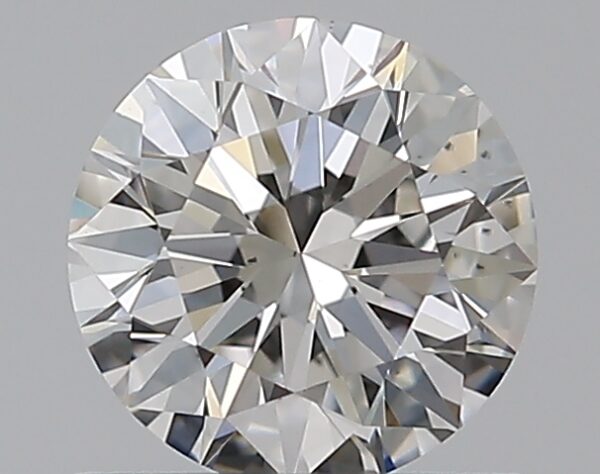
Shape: round
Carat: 0.59
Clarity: VS2
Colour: H
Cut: EX
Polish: EX
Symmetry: EX
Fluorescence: M
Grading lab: GIA
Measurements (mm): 5.34 x 5.37 x 3.33